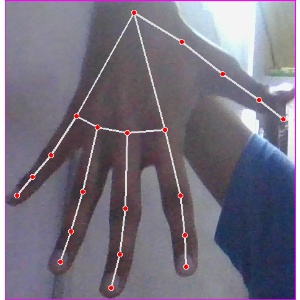
अक्षर: ढ